Acianthus apprimus

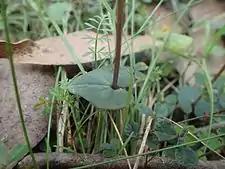
"Acianthus apprimus" leaf

"Acianthus apprimus" is a terrestrial, perennial, deciduous, sympodial herb with a single heart-shaped, glabrous, dark green leaf which is reddish-purple on its lower surface. The leaf is long, wide on a stalk high.